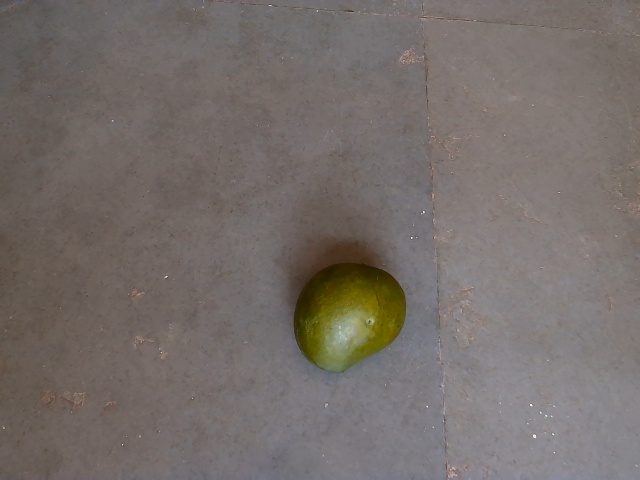
Label: Raw_Mango